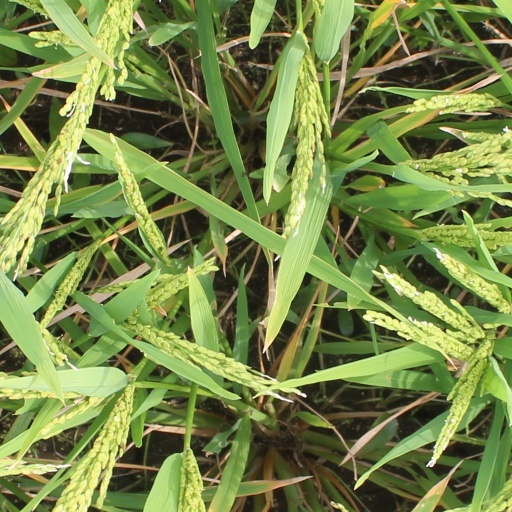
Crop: rice